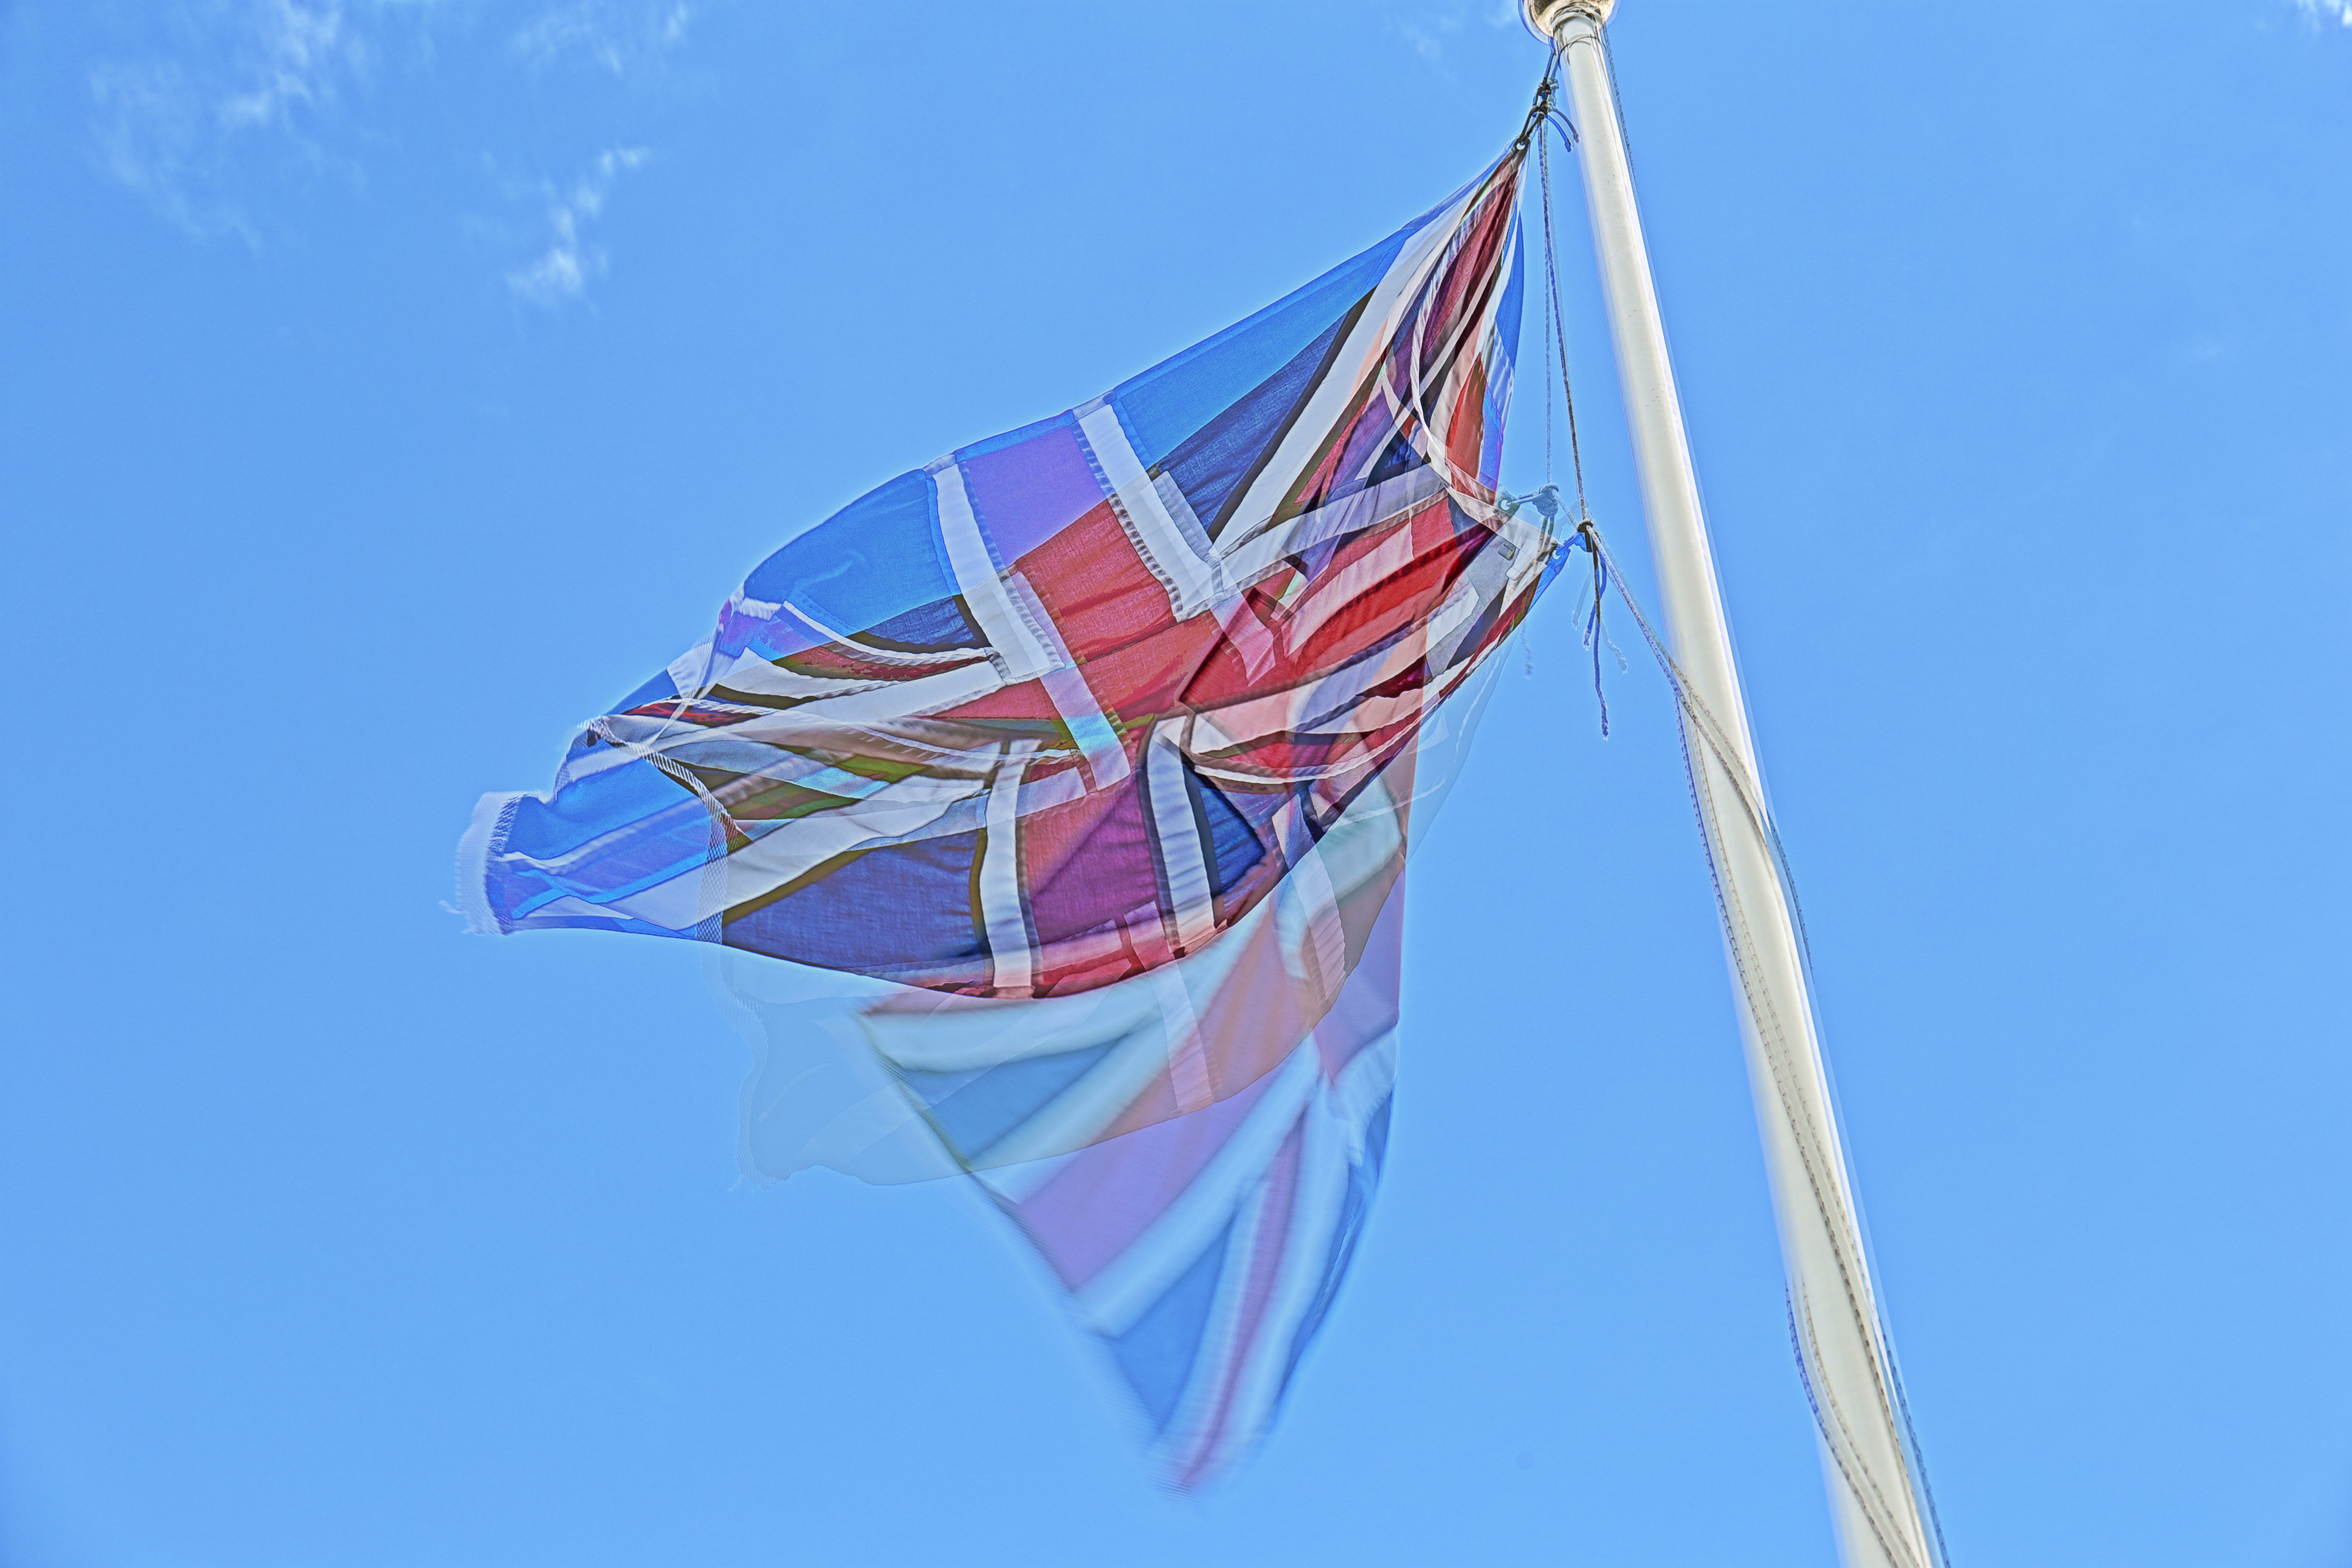
wind, tower, flag, toy, sail, flags, folly, windsports, kite sports, sport kite